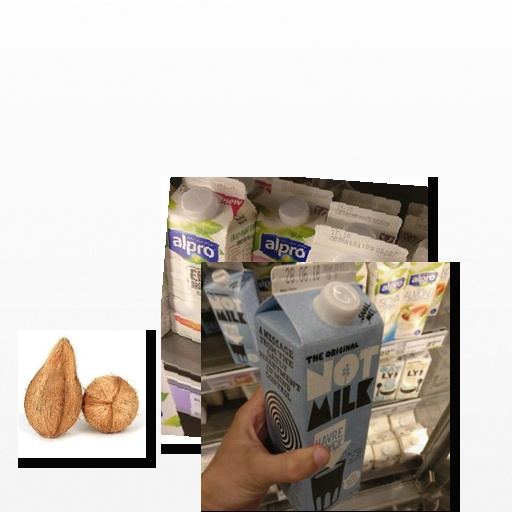
Food items: oat_milk, coconut, soyghurt